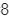
Number: 8